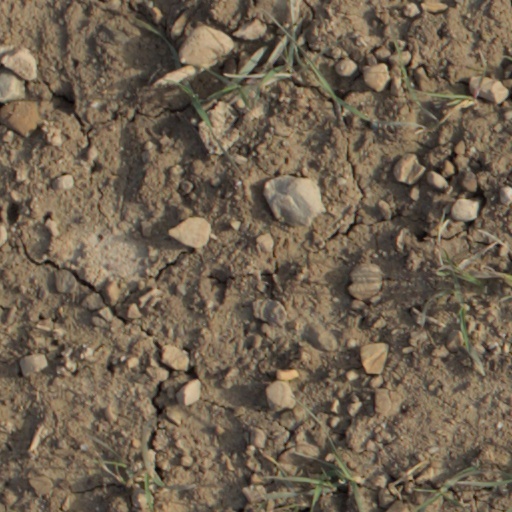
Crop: wheat